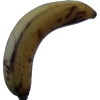
Label: banana